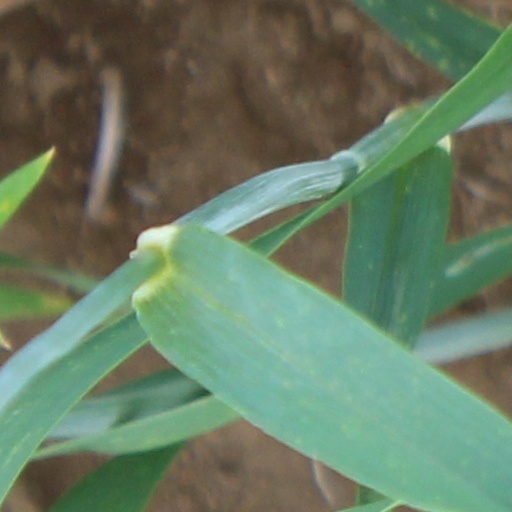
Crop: wheat